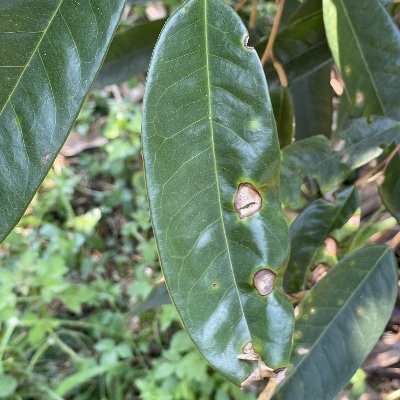
Label: Leaf_Phomopsis